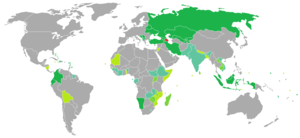
La loi sur la citoyenneté de la République d'Azerbaïdjan est une loi sur la nationalité qui détermine qui est un citoyen de l'Azerbaïdjan.
Le passeport azerbaïdjanais est un document de voyage international délivré aux ressortissants azerbaïdjanais, et qui peut aussi servir de preuve de la citoyenneté azerbaïdjanaise.